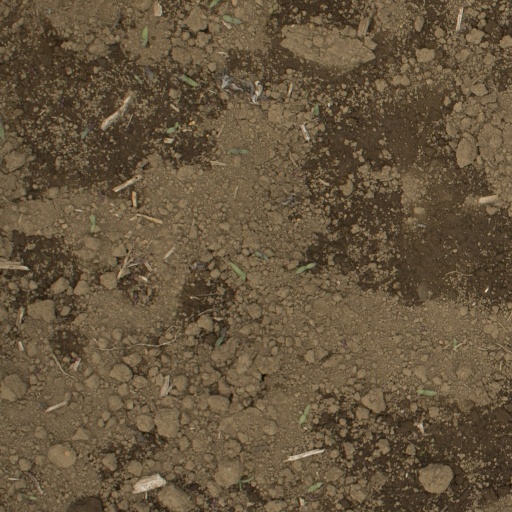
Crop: Jerusalem artichoke